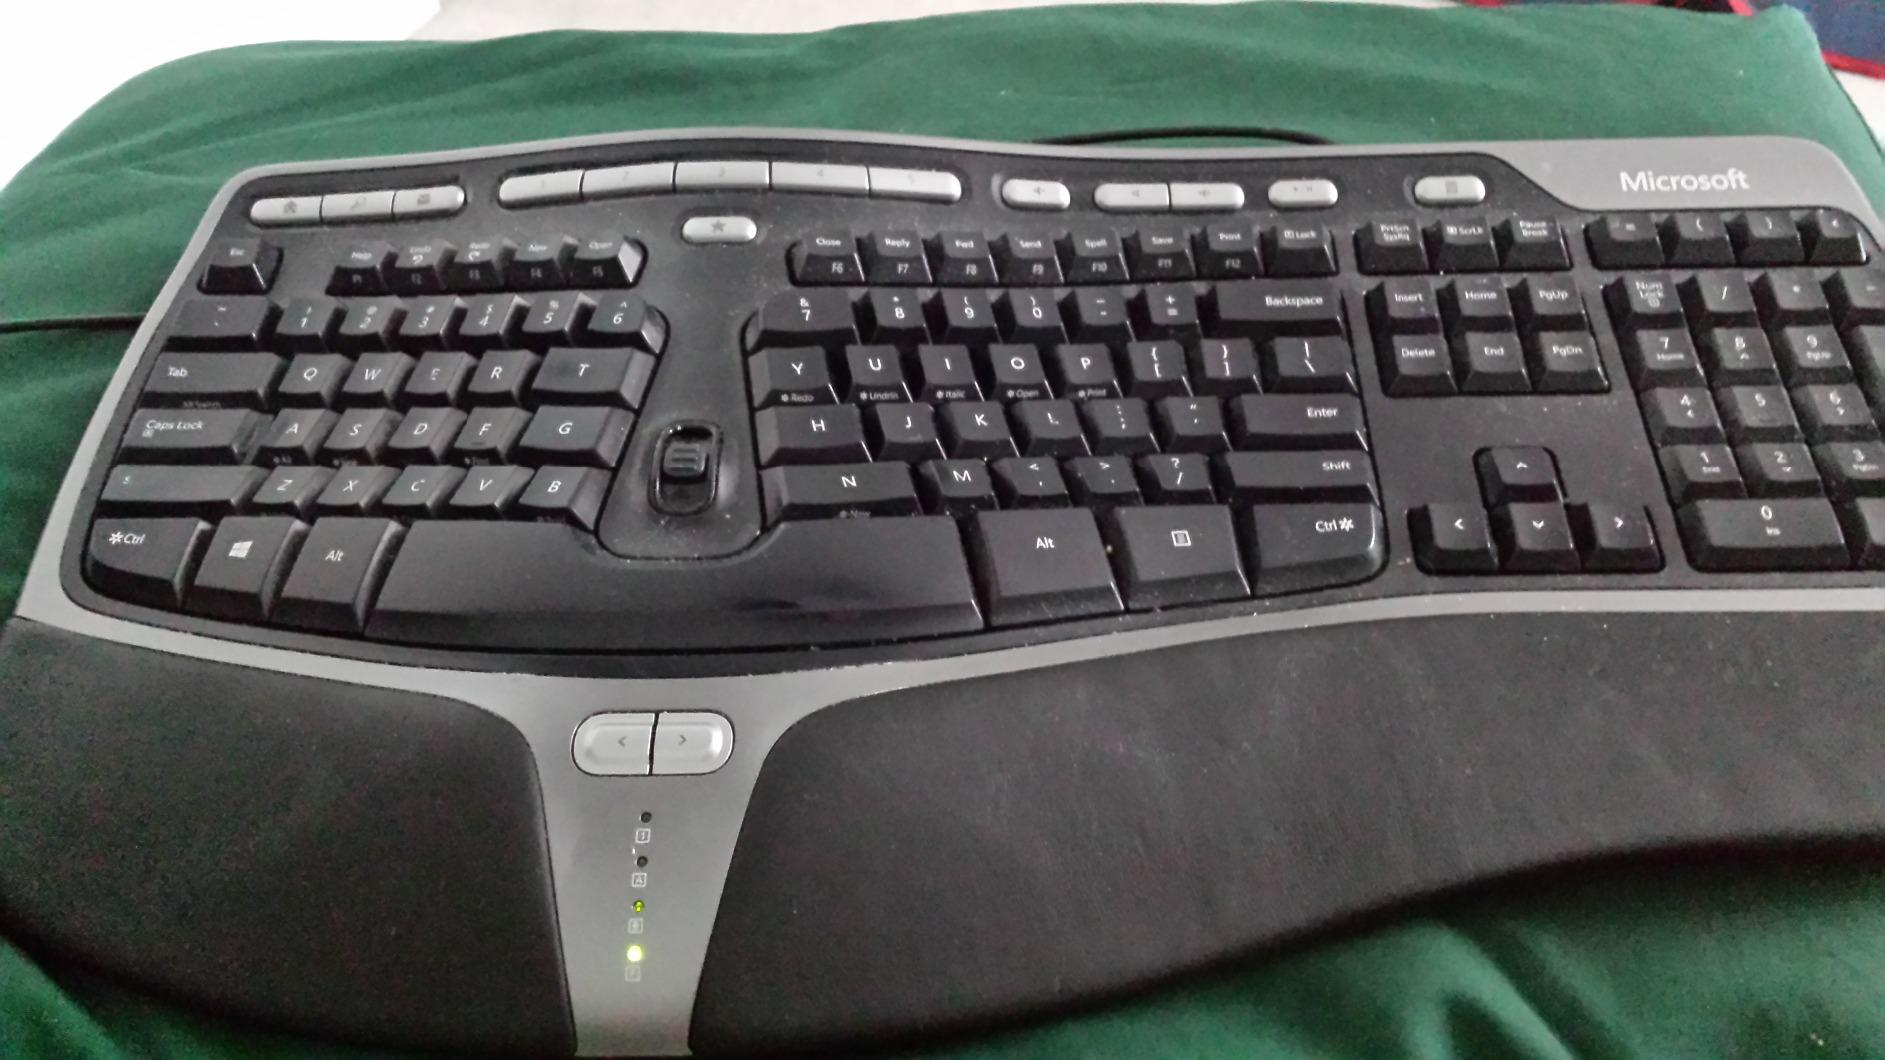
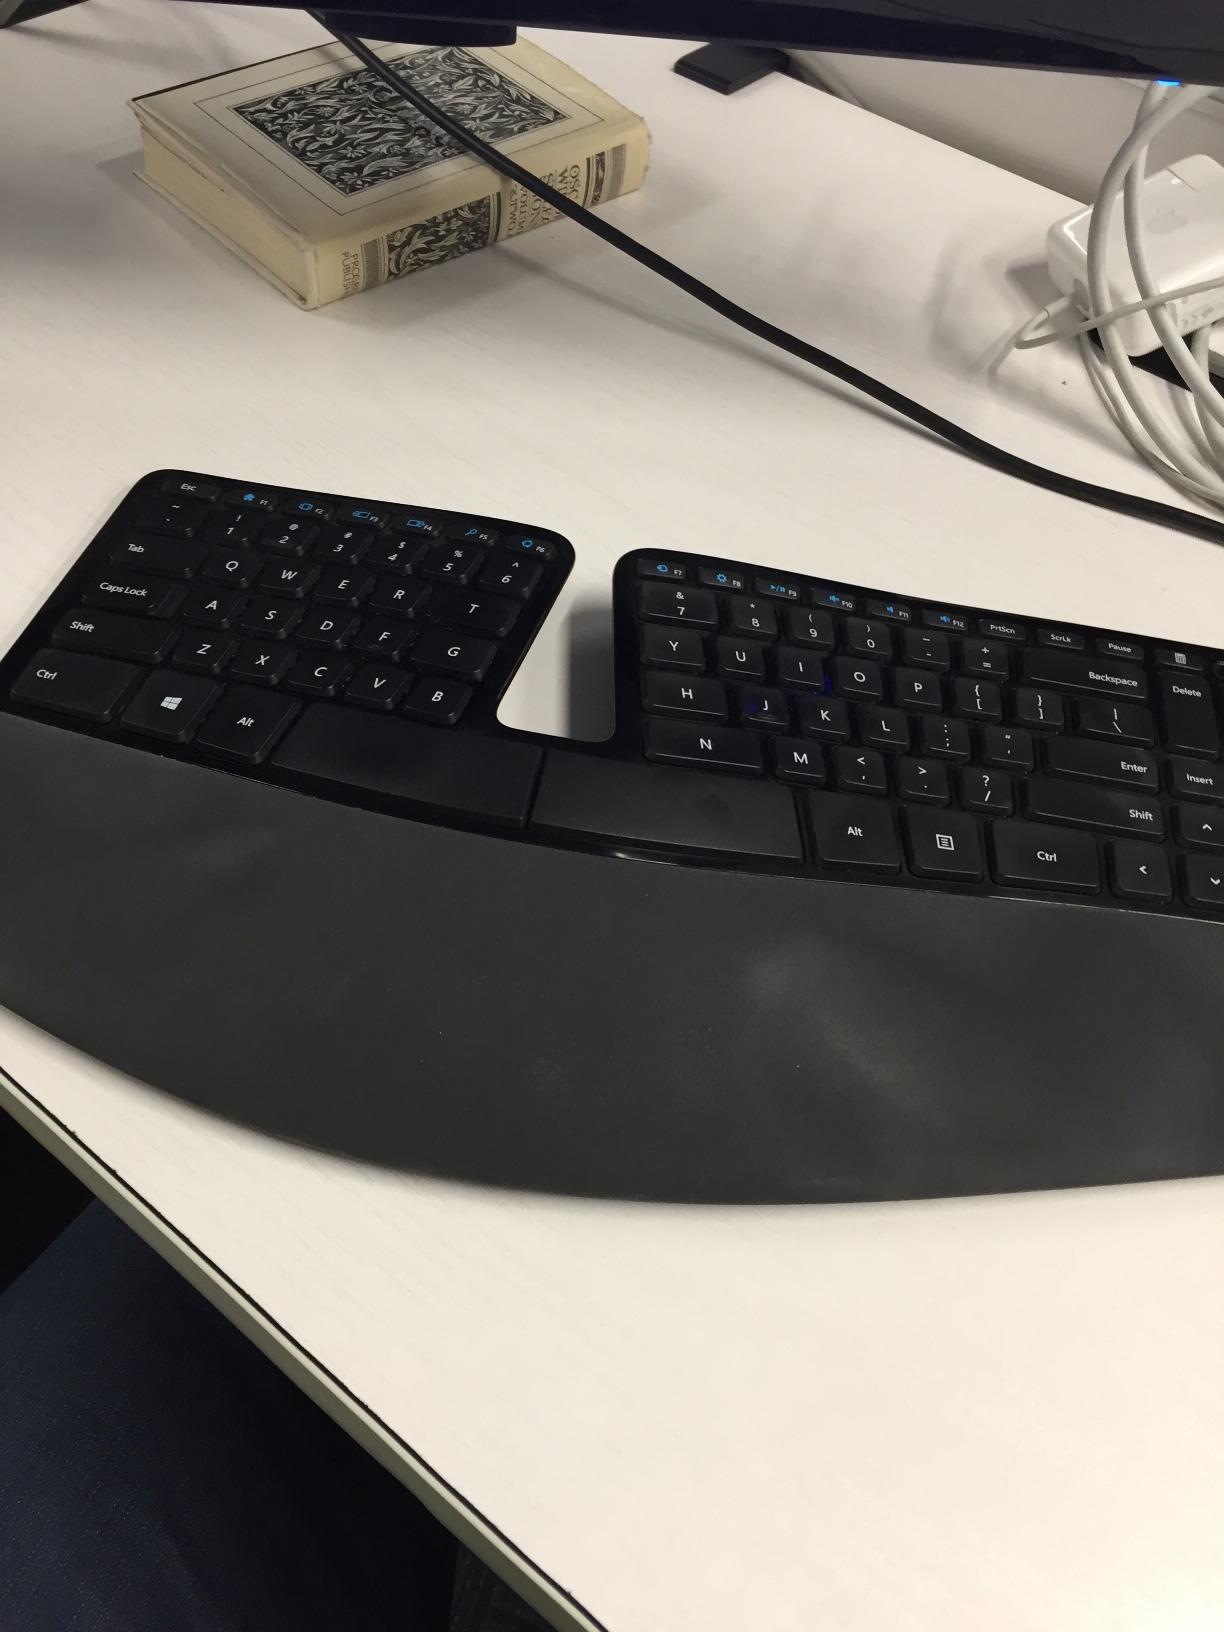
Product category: keyboard
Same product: no